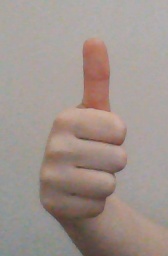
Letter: aleff